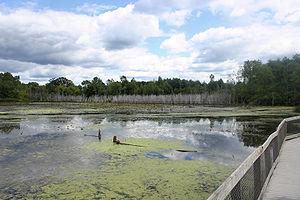
Le Frederik Meijer Gardens and Sculpture Park est un terrain d'environ 50 ha, comprenant un jardin botanique et un parc de sculptures situé au Grand Rapids dans le Michigan aux États-Unis, souvent appelé le Meijer Gardens, un des plus importants événements culturels du Midwest américain.